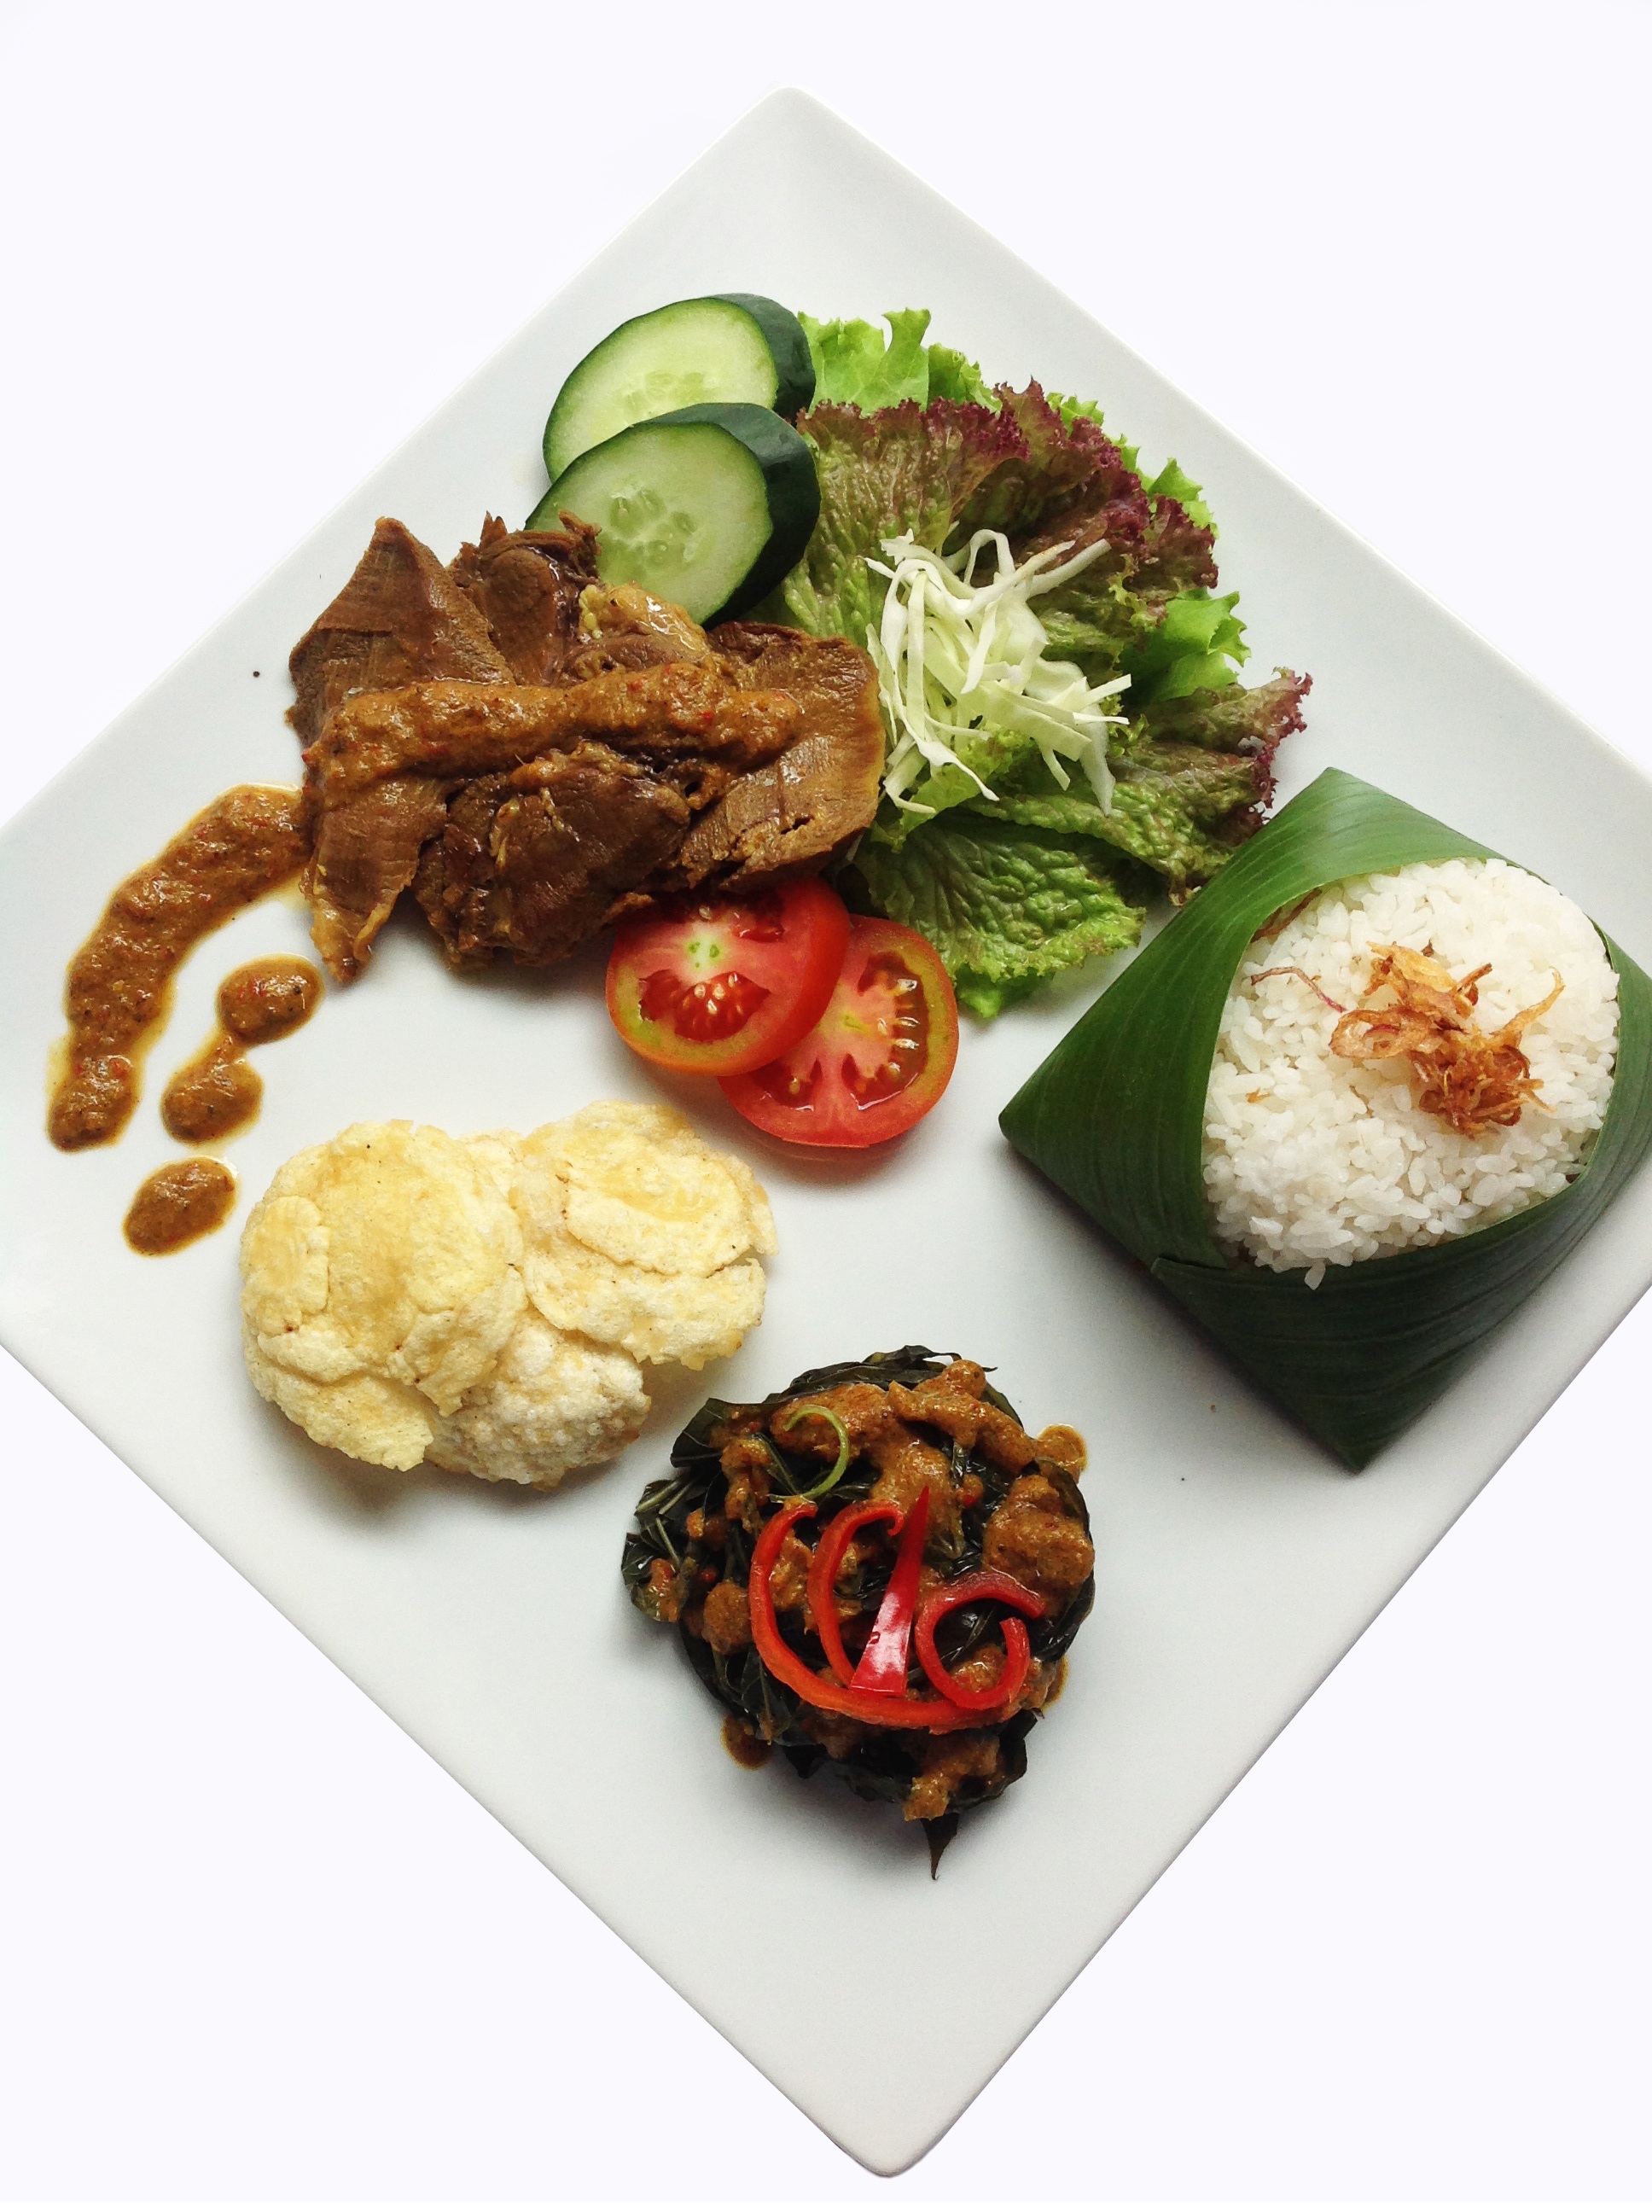
restaurant, dish, meal, food, salad, cow, cooking, produce, plate, bbq, fish, meat, lunch, barbecue, cuisine, beef, delicious, steak, grill, asian food, garnish, dinner, grilled, beefsteak, grilling, sirloin, hors d oeuvre, meat beef tongue, cassava leaf